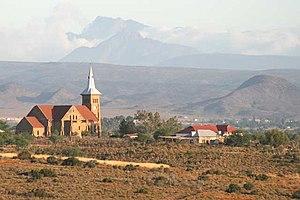
La Municipalité d'Oudtshoorn est une municipalité locale du district municipal d'Eden dans la province du Cap-Occidental en Afrique du Sud. Le siège de la municipalité est situé dans la ville de Oudtshoorn.
De Hoop est un village d'Afrique du Sud situé dans la province du Cap-Occidental.